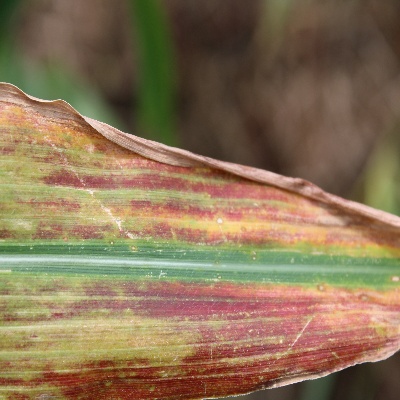
Crop: Maize
Condition: leaf blight